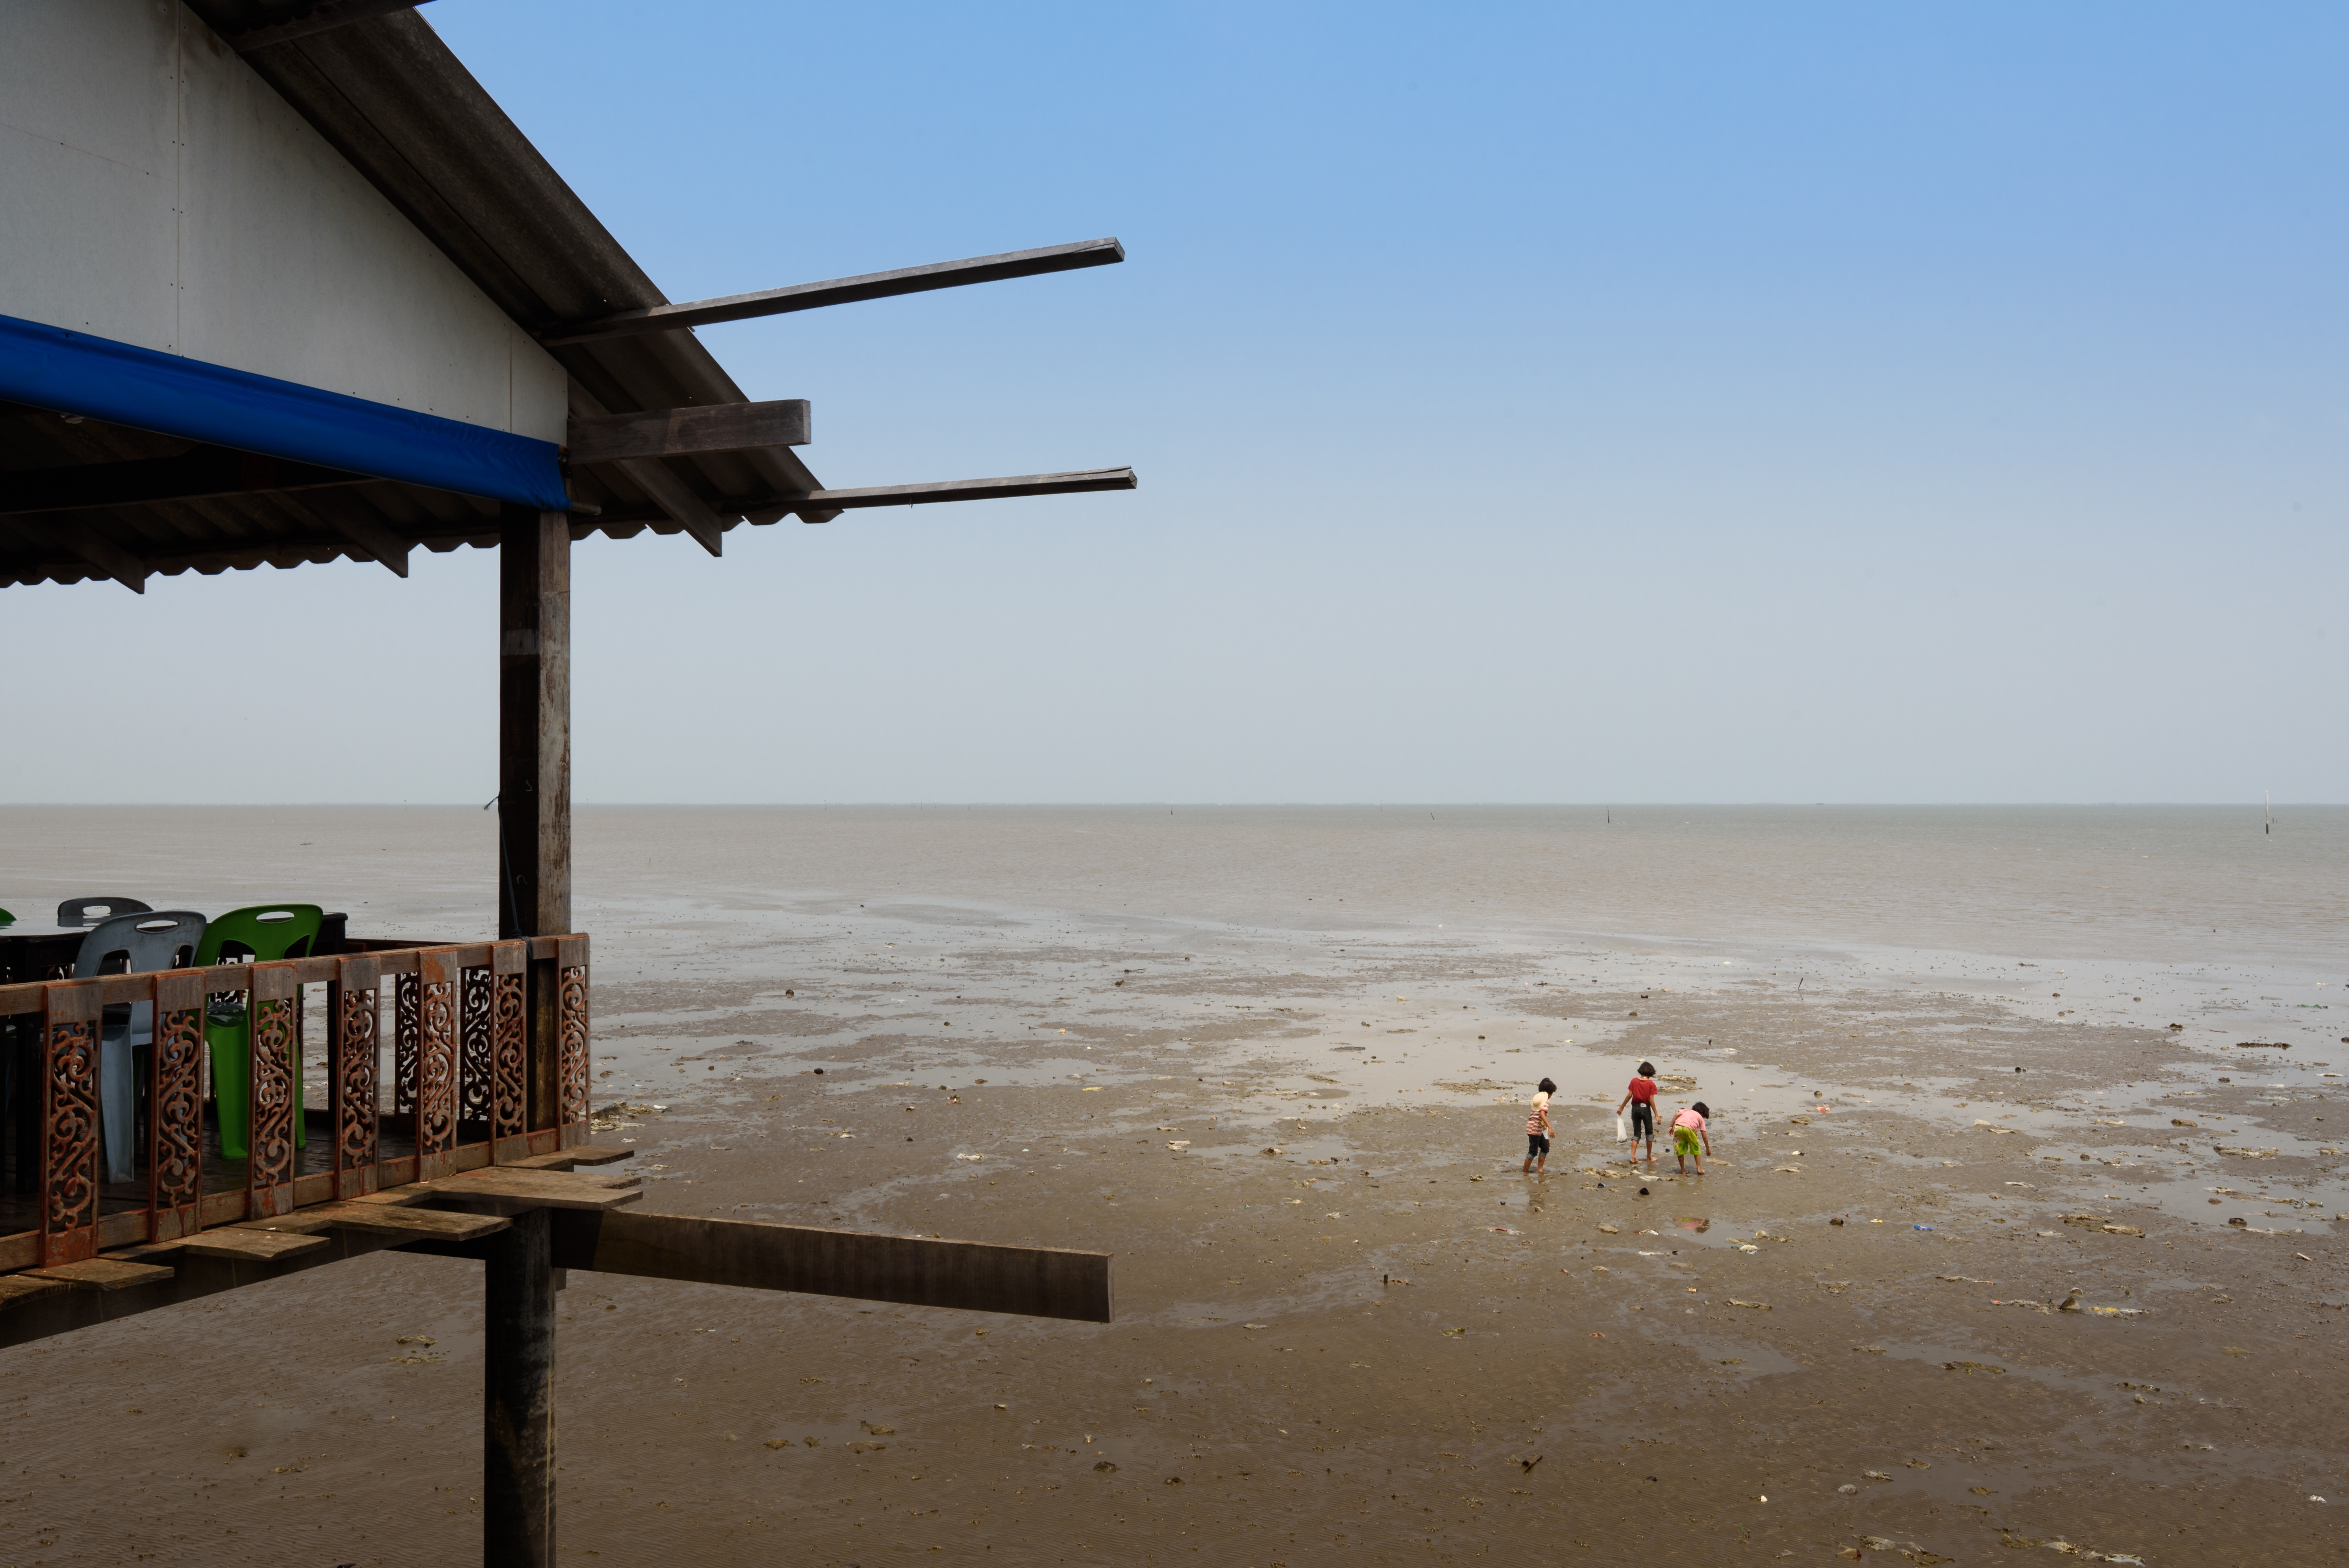
beach, sea, coast, water, sand, ocean, sky, shore, wind, restaurant, tide, vacation, mud, thailand, body of water, clam, digging, low, razor